Bobby Labonte

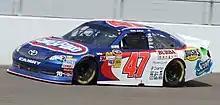
Labonte's No. 47 car during the 2012 Kobalt Tools 400

From February 2010 – June 2010, Labonte drove for TRG Motorsports and its No. 71. Even though TRG's 2009 owner points were not enough to make the field guaranteed for the first five races of 2010, Labonte's past championship provisional gave the team that to fall back on, in the case that Labonte's qualifying runs are not fast. For 2010, Labonte was also reunited with Doug Randolph as his crew chief. Randolph finished the 2007 season with Labonte in the No. 43 for Petty Enterprises, posting two of three of Labonte's Top 10 runs. TRG also announced an alliance with Richard Childress Racing for 2010. RCR shared technology and equipment with TRG for the season. They also allied with Stewart Haas Racing, as Tony Stewart will provide a pit crew to the team.